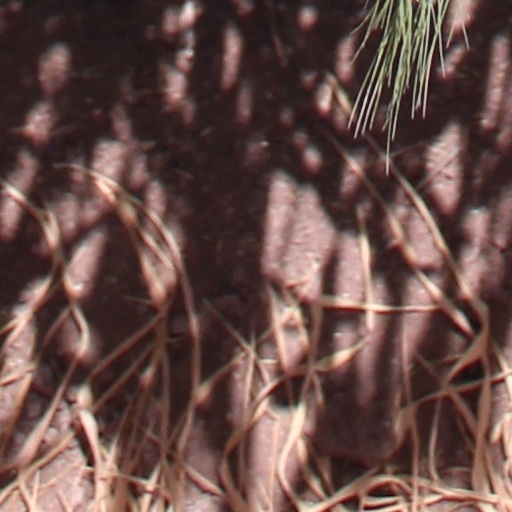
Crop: wheat